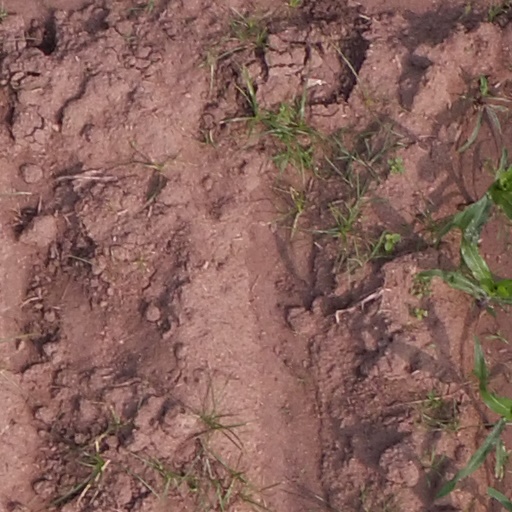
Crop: maize; corn